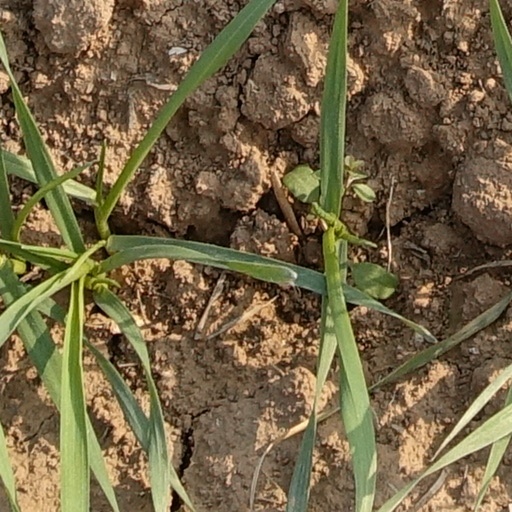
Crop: wheat